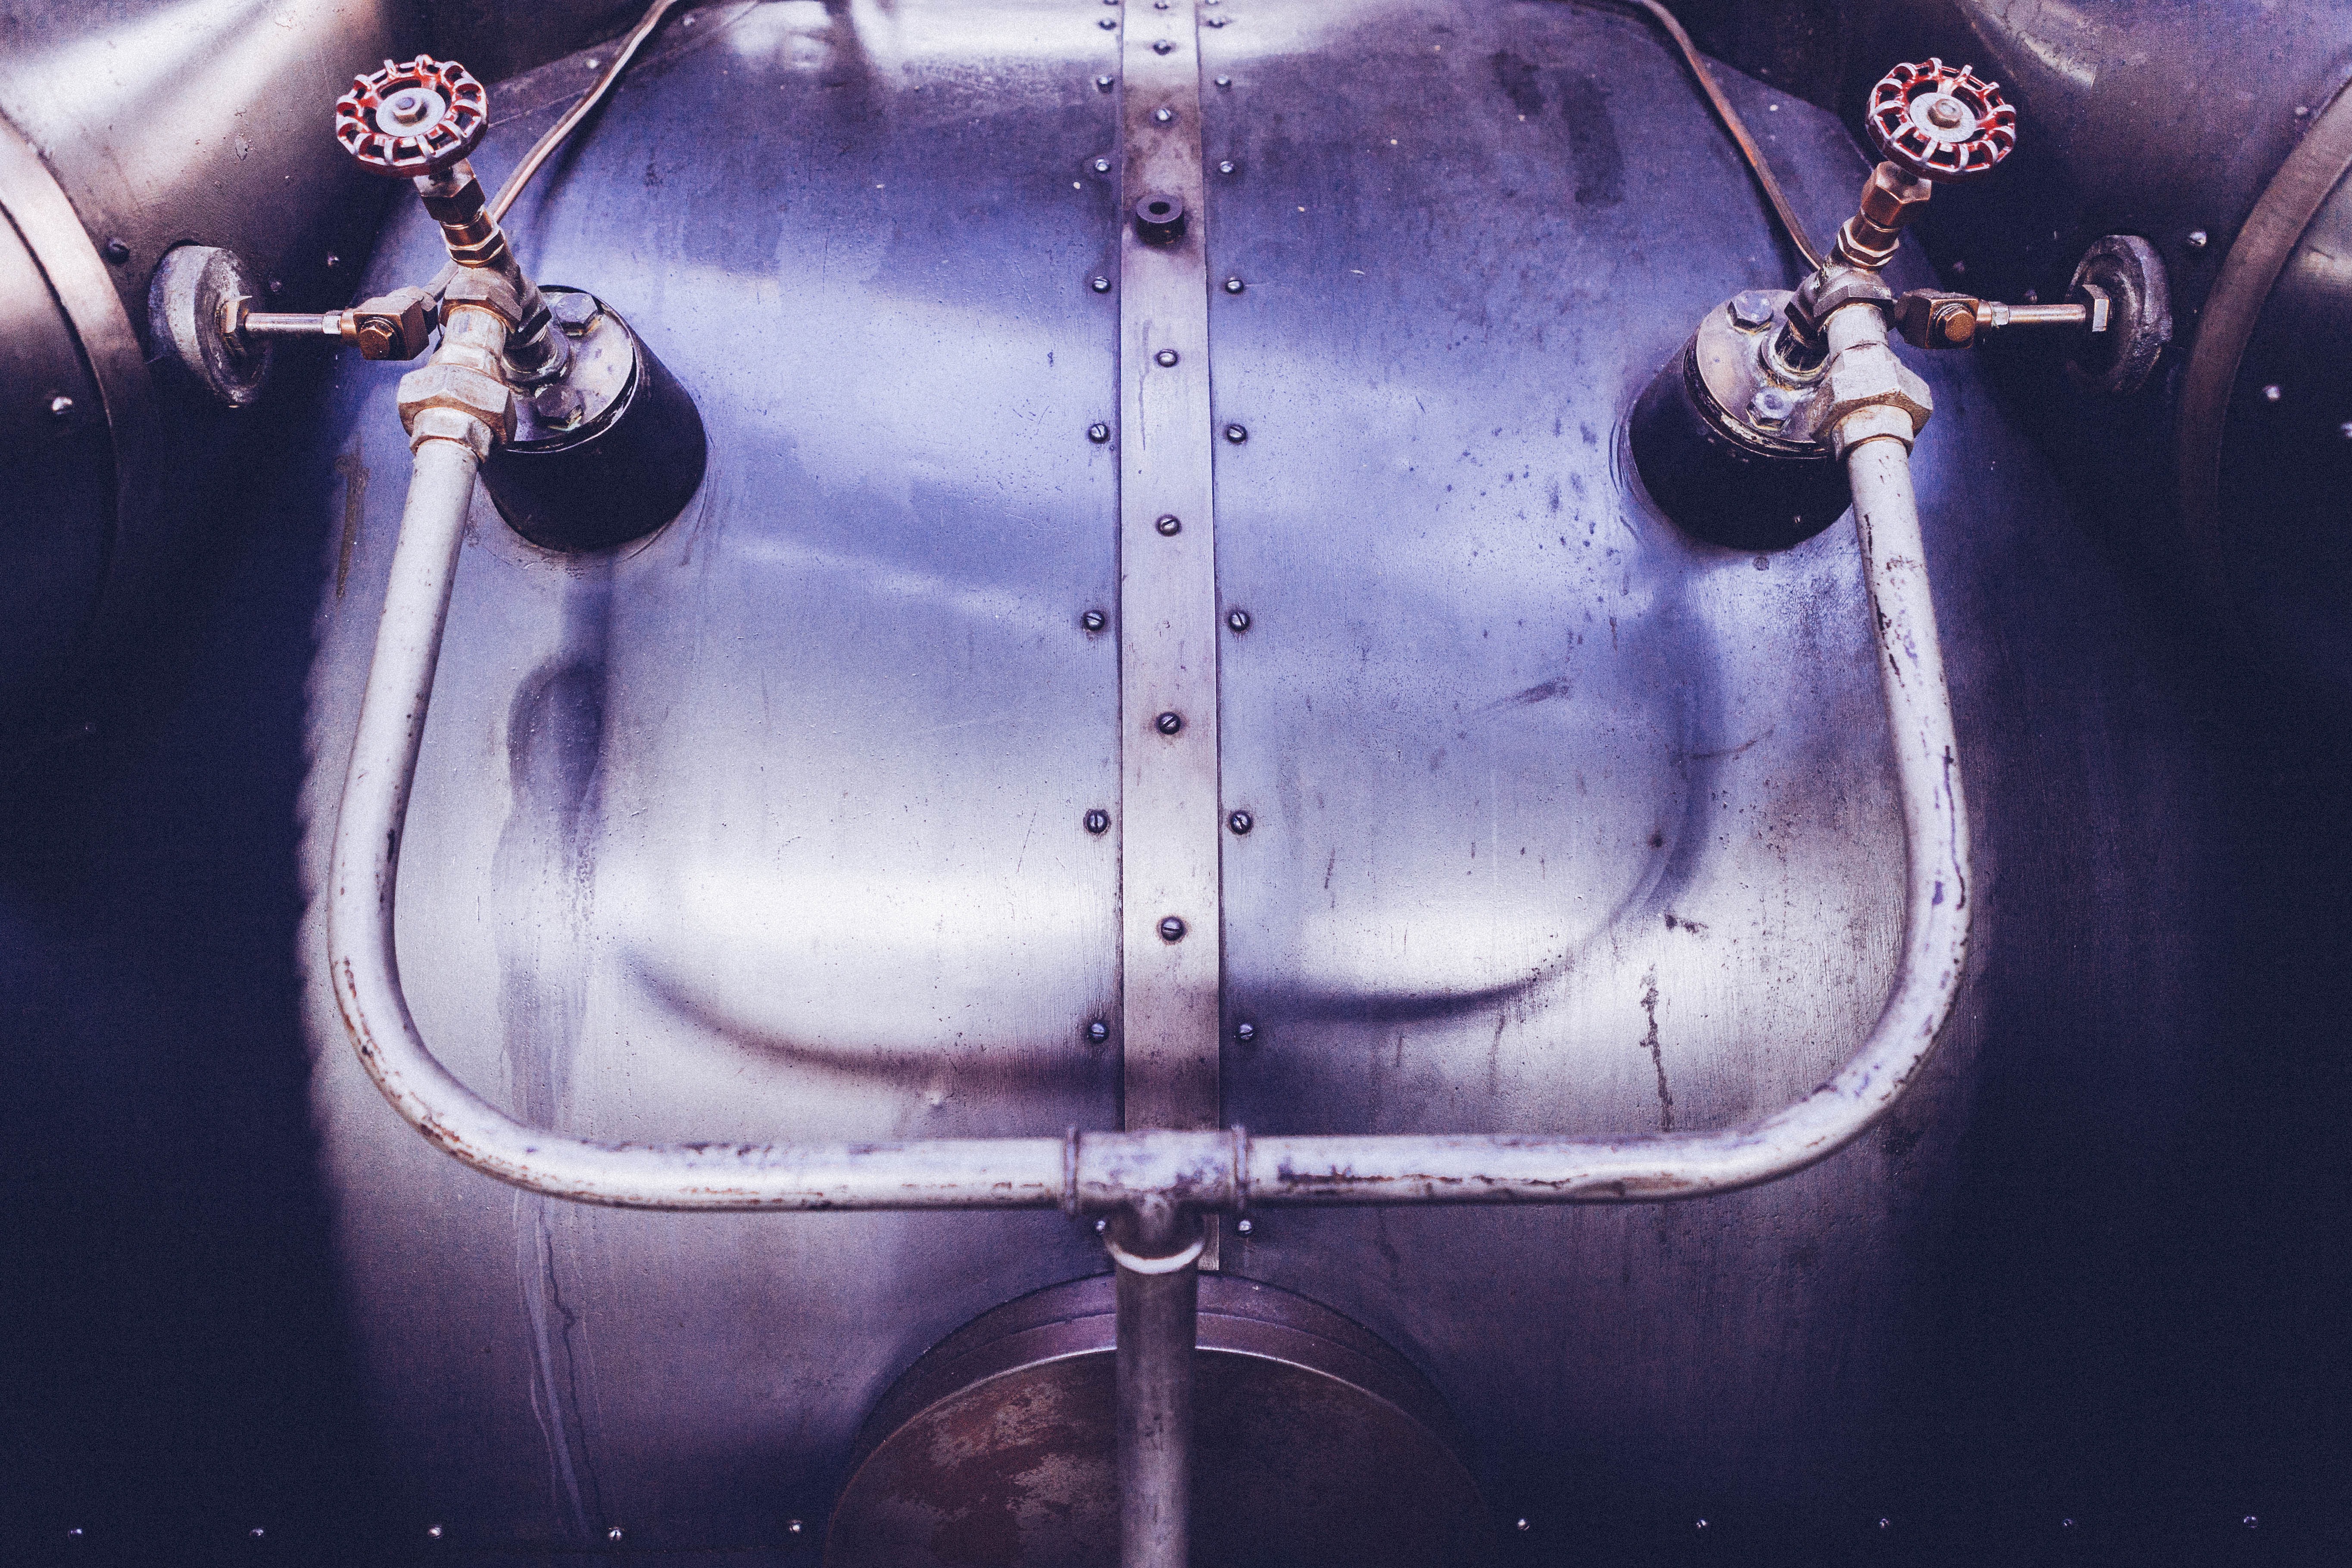
glass, metal, darkness, blue, pipes, container, tank, tubes, image, valves, industries, gas tank